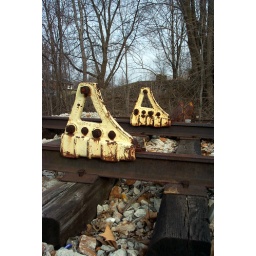
To the right is the car bridge that goes over train tracks that are not used.